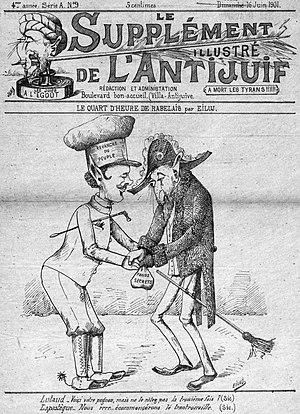
""Le quart d'heure de Rabelais, par Eiluj""."
Étienne Laberdesque, né à Santiago de Cuba en août 1874 et mort à Paris le 16 mai 1914, est un aventurier, journaliste, escrimeur et diplomate franco-cubain.